Natural Selection 2

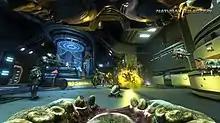
An alien player as a Gorge, the healer class. The unusual alien "mouth cam" can be seen.

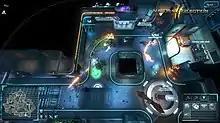
A marine commander viewing an alien attack on a friendly base

Like its predecessor, Natural Selection 2 features two opposing teams of players, "Kharaa" (Aliens) and "Frontiersmen" (Marines), seeking to destroy the other's respective base. While the two teams have the same essential goals, gameplay for each team varies drastically. Marines largely rely on guns and other pieces of technology to annihilate the alien presence. Aliens, however, rely primarily on melee attacks. Certain alien lifeforms can walk on walls, fly, and even dash forward in the blink of an eye. Players also have a currency system which they use to buy better equipment or evolve into higher lifeforms.